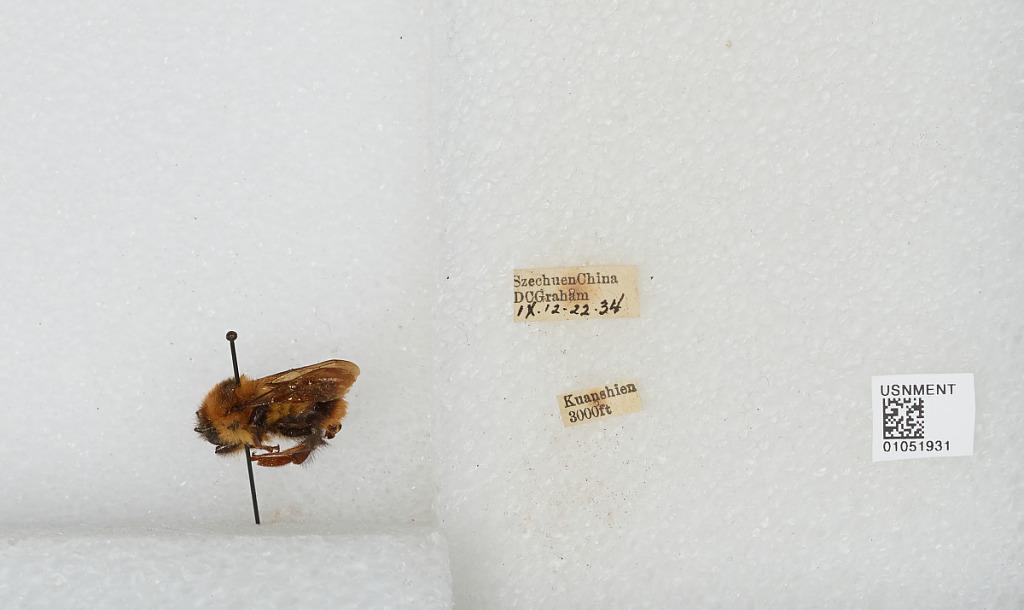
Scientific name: Bombus sp.
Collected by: D. Graham
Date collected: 1934-9-12
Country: China
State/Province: Sichuan
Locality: Kuanshien